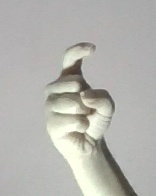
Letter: ra